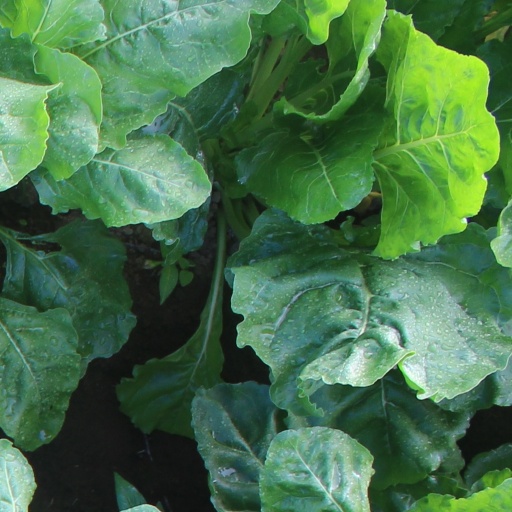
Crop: sugar beet